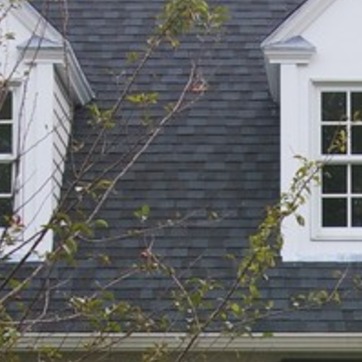
Material: other